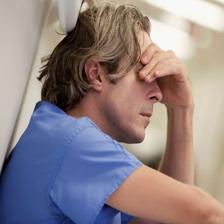
Image emotion (VAD): valence: -0.4, arousal: -0.6, dominance: -0.4
Candidate emotion words:
lonely — valence: -0.5, arousal: -0.548, dominance: -0.524
incredulous — valence: -0.428, arousal: 0.02, dominance: -0.462
intimidated — valence: -0.646, arousal: 0.326, dominance: -0.584
decisive — valence: 0.48, arousal: 0.018, dominance: 0.87
Best matching emotion: lonely